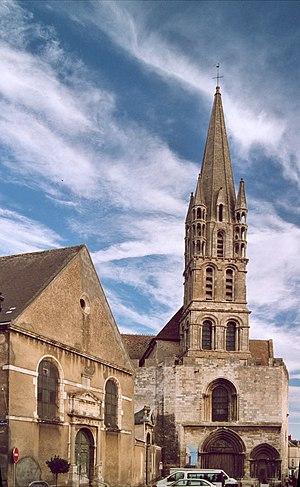
Jean-Étienne Guettard, né le 22 septembre 1715 à Étampes et mort le 6 janvier 1786 à Paris, est un géologue, botaniste, minéralogiste, médecin et naturaliste français.